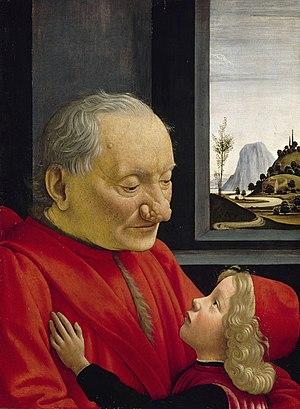
Rhinophyma est un terme générique décrivant un nez très large, bulbeux et sanguin.